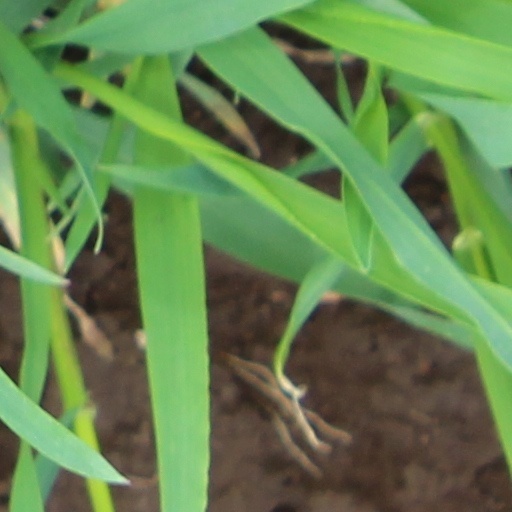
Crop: wheat